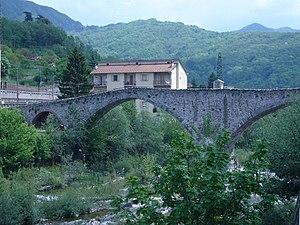
Le val Polcevera est l'une des principales vallées de la ville métropolitaine de Gênes en Ligurie. Elle tient son nom du torrent du même nom, un des deux fleuves qui, avec le Bisagno qui traverse la vallée homonyme, délimitent, à l'ouest et à l'est, le centre historique de Gênes et se jettent dans la mer de Ligurie.
La Scrivia est une rivière du nord de l'Italie, affluent de droite du Pô, qui traverse la Ligurie, le Piémont et la Lombardie.